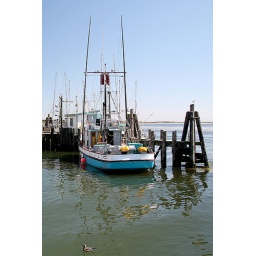
Fishing boat after bringing in a catch of salmon